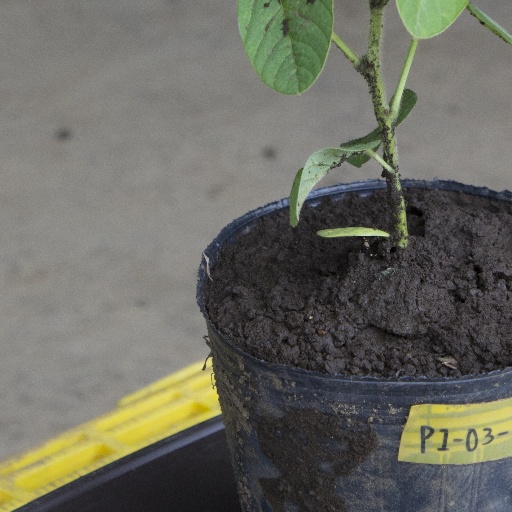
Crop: soybean